El Chavo del Ocho

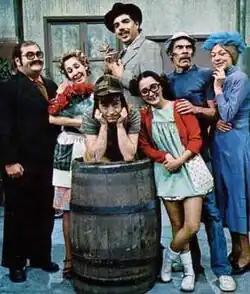

Roberto Gómez Bolaños was the show's main creator and star. He first called Florinda Meza to act in the show; Chespirito and Meza later married. Édgar Vivar was the second actor chosen for the show. A mutual friend recommended Vivar to Gómez Bolaños when he started casting. Gómez Bolaños cited Vivar at Forum 8 at Telesistema Mexicano – where the shooting was taking place. Vivar showed up as a scene was shooting; he laughed, and the scene had to 'cut'. Gómez Bolaños approached him, asked him if he was Vivar, and told him they would not be using an earpiece, to which Vivar responded that he didn't know what he was talking about. He hired him on the spot. Roberto Gómez Bolaños recruited Ramón Valdés because he had known Valdés for years and had seen multiple movies Valdés had made. Then, Rubén Aguirre was cast in the show as the character of "Profesor Jirafales". Aguirre and Roberto Gómez Bolaños had been working on scripts together for years, and Aguirre had already been playing the character of Profesor Jirafales on another Chespirito show, "Supergenios de la Mesa Cuadrada", which spoofed current events panel discussion. Carlos Villagrán just happened to be a friend of Aguirre and a newspaper reporter, and he went to a party hosted by Aguirre. Villagrán did a comedy step where he blew his cheeks out of proportion, and Aguirre told Roberto Gómez Bolaños about his friend's hidden talent. Villagrán was promptly hired for the show. María Antonieta de las Nieves was a voice-over-only actress who used to go to Televisa to make announcements. Hearing her voice, Roberto Gómez Bolaños thought she was perfect for the show. At first, she refused by telling him she was not a comedy actress. However, Roberto Gómez Bolaños's retort challenged her: "Then you're not a good actress: there are no dramatic or comic actors—there are only actors." The last additions to the show were Angelines Fernández, a former film actress, and Horacio Gómez Bolaños, Roberto's younger brother who had never considered acting before; he was originally to oversee the show's marketing.